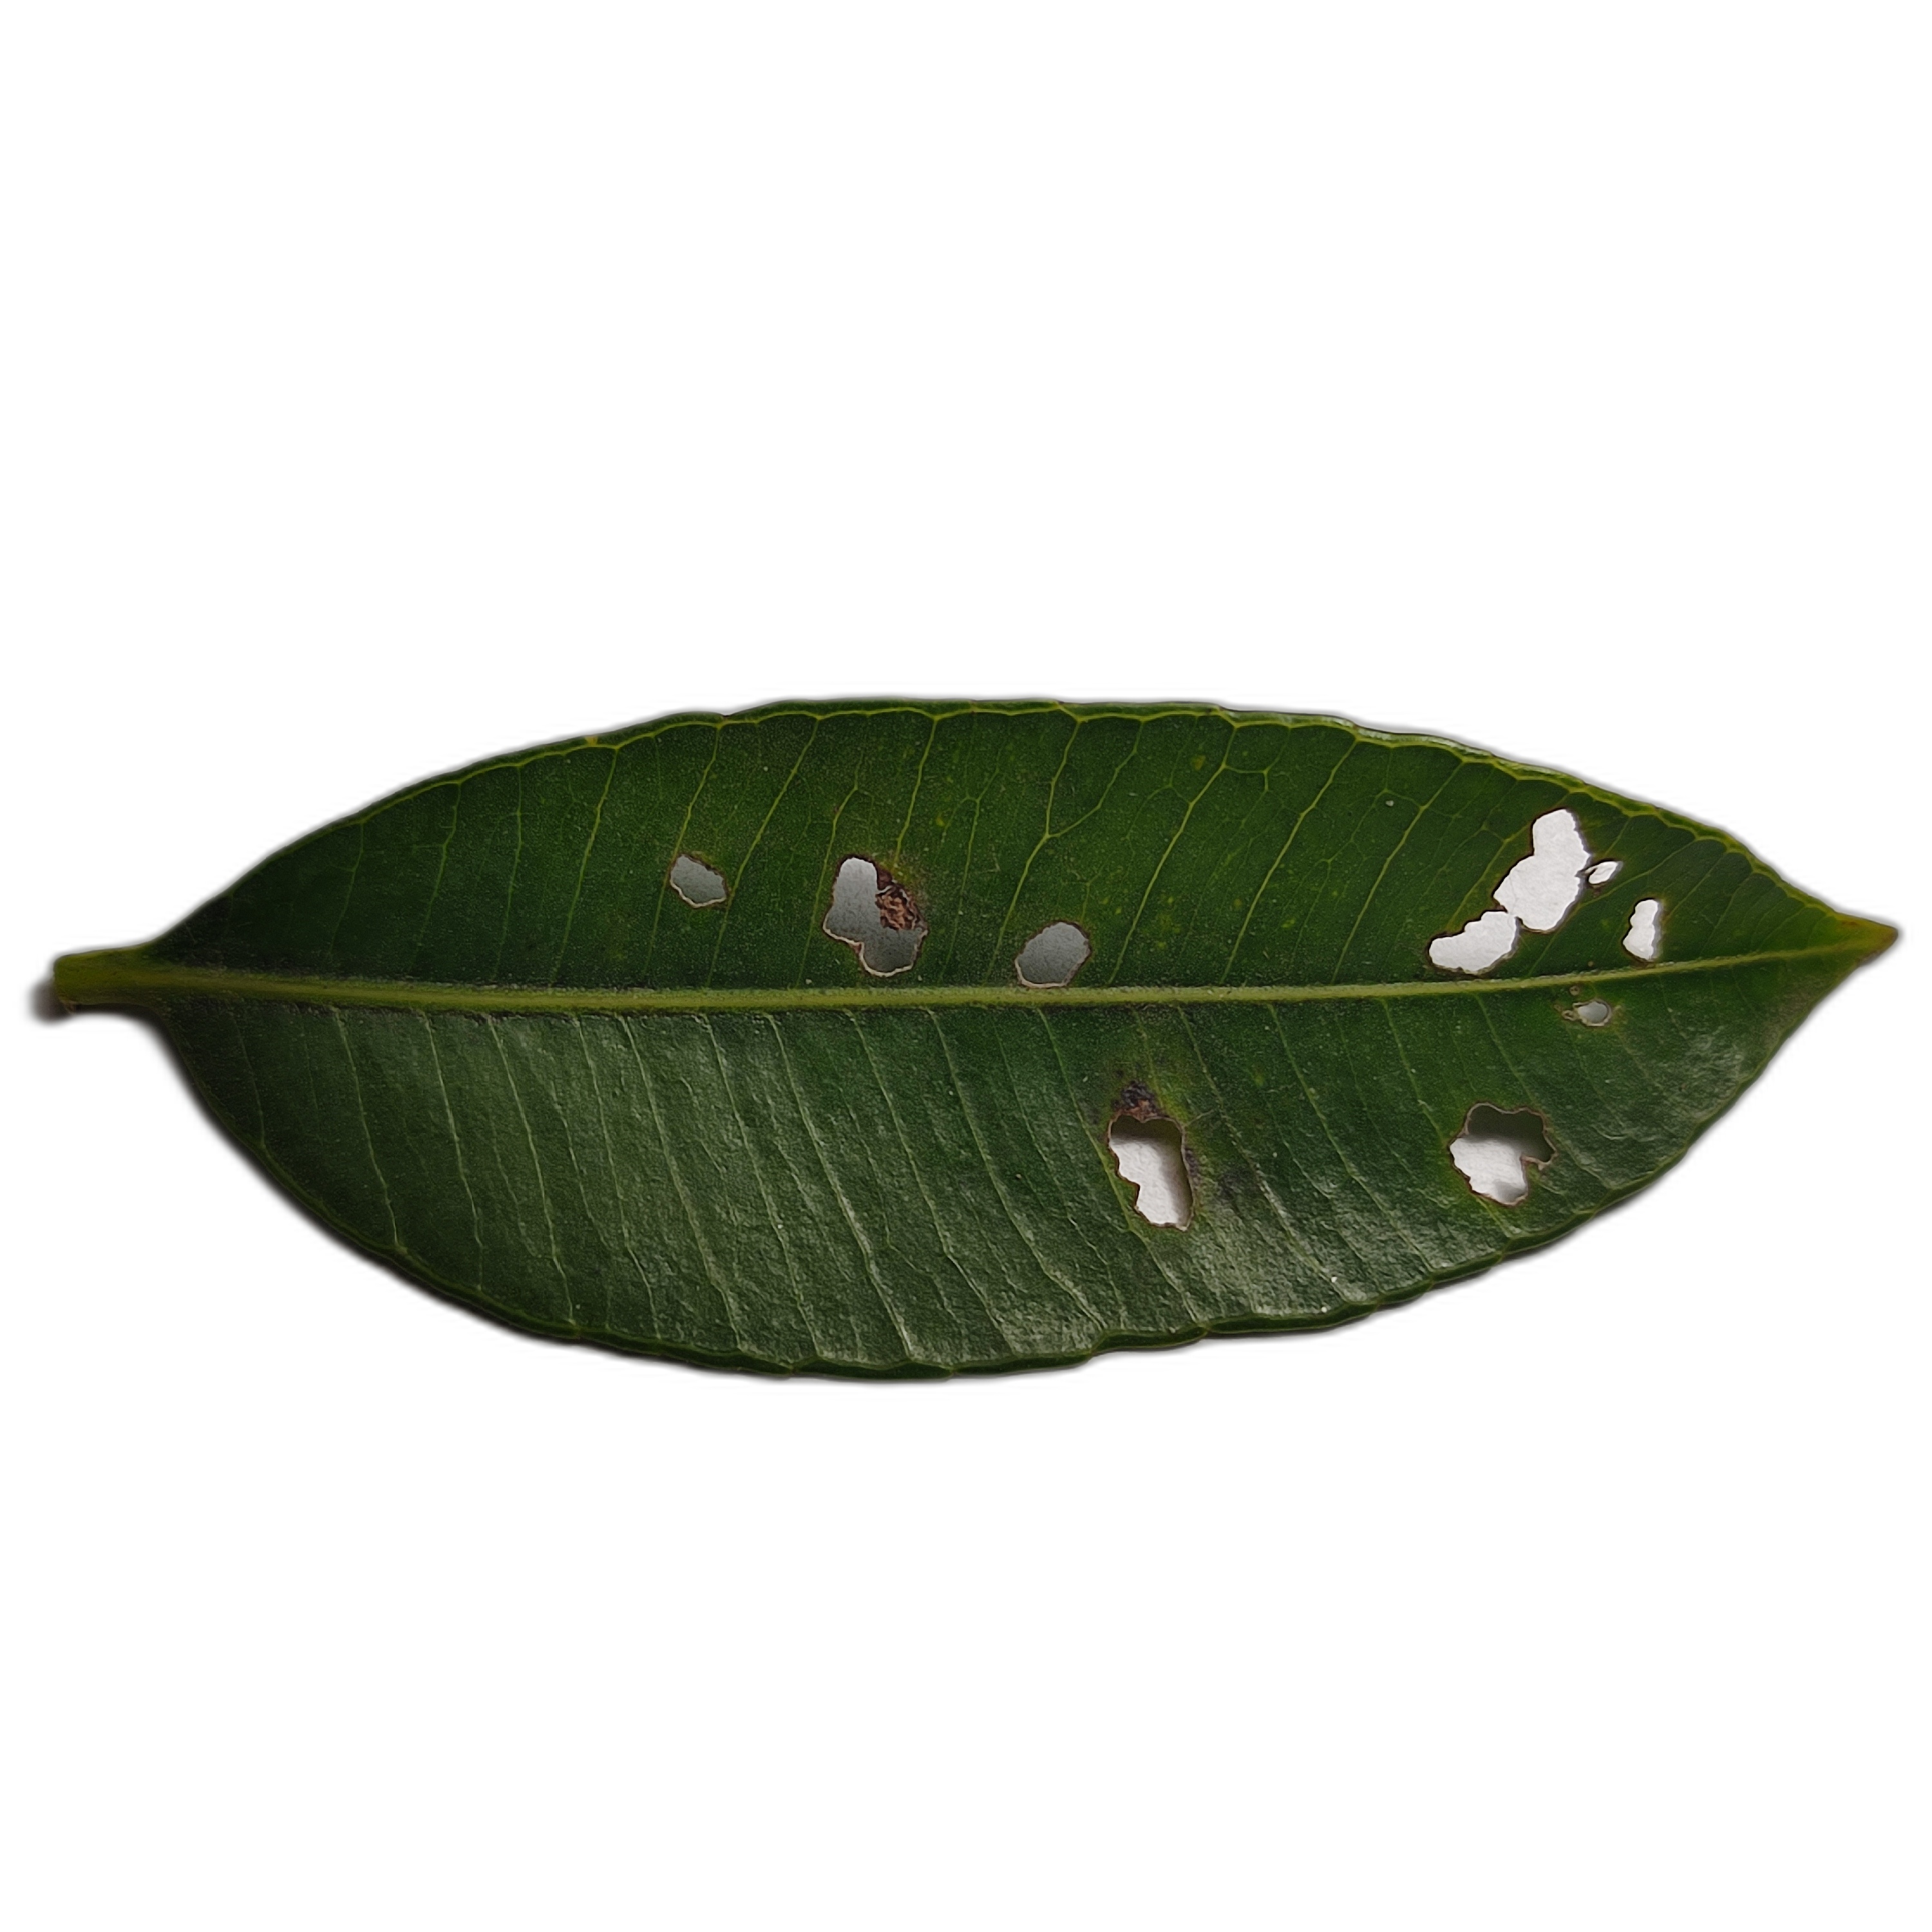
Label: not_healthy